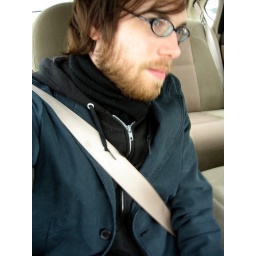
riding in cars with boys